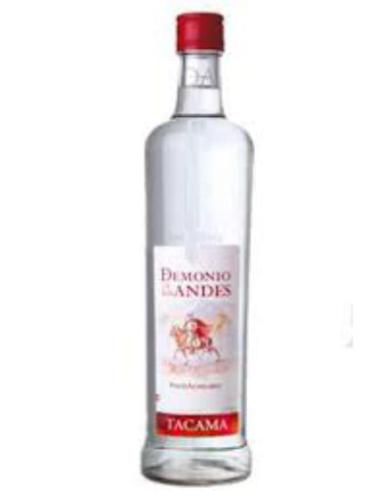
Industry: Food